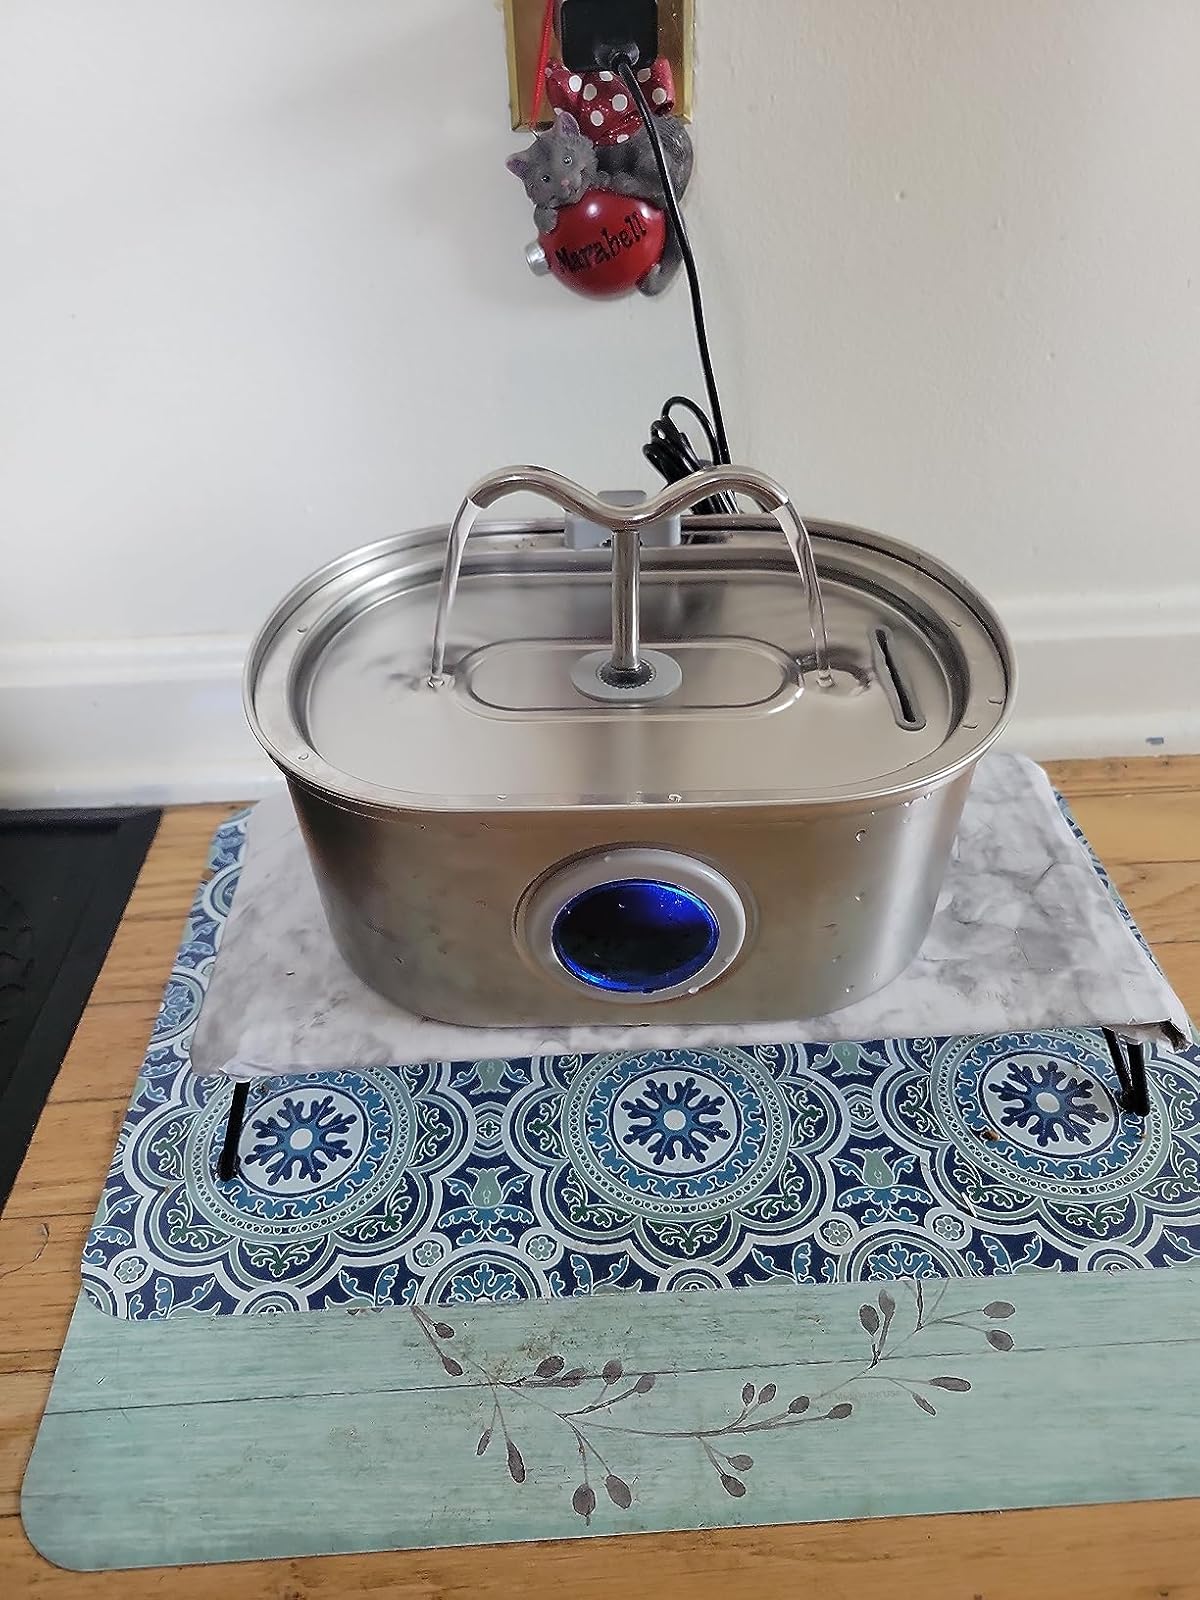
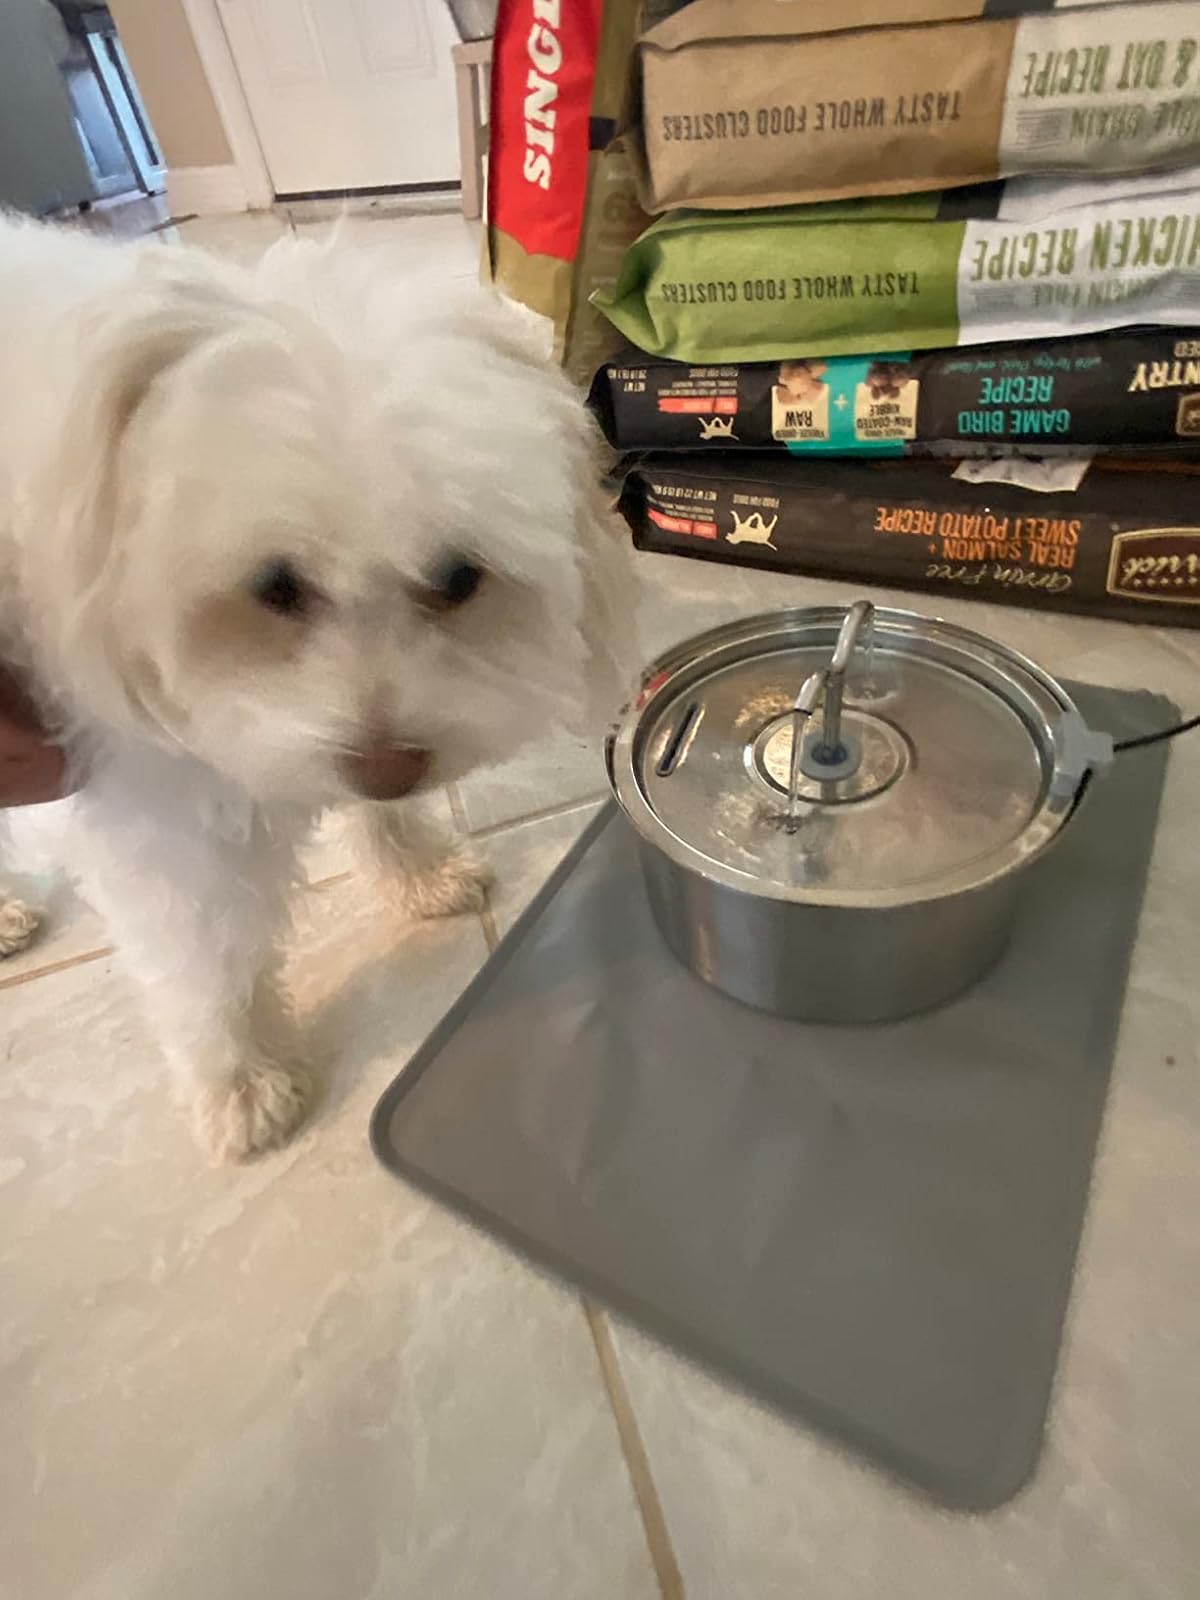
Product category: items_bowl
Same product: no